LNER Class V2

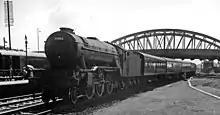
60862 fitted with a double chimney

Significant modifications were made to the V2 class during its service life. In 1946 a series of derailments was traced to the design of the leading pony truck, which was unduly sensitive to the often poor track conditions, a legacy of heavy wartime use and lack of maintenance. Modifications to the suspension cured the problem. During the 1950s cracks in the 3 cylinder monoblocs became increasingly frequent, but replacing them was expensive and in 1956 the decision was taken to replace the monobloc with separate cylinder castings. Seventy-one engines were thus modified: they can be identified by the presence of external steam pipes from smokebox to cylinders. Finally, around 1960 experiments were made with fitting double chimneys to two V2s. This yielded no significant performance gain, but eight engines were subsequently fitted with Kylchap exhausts. These so-called 'Super V2s' were reckoned to be fully equal in performance to the larger Pacifics. However, plans to fit Kylchap chimneys to the remainder of the class were abandoned once it became clear that replacement with diesel locomotives was imminent.